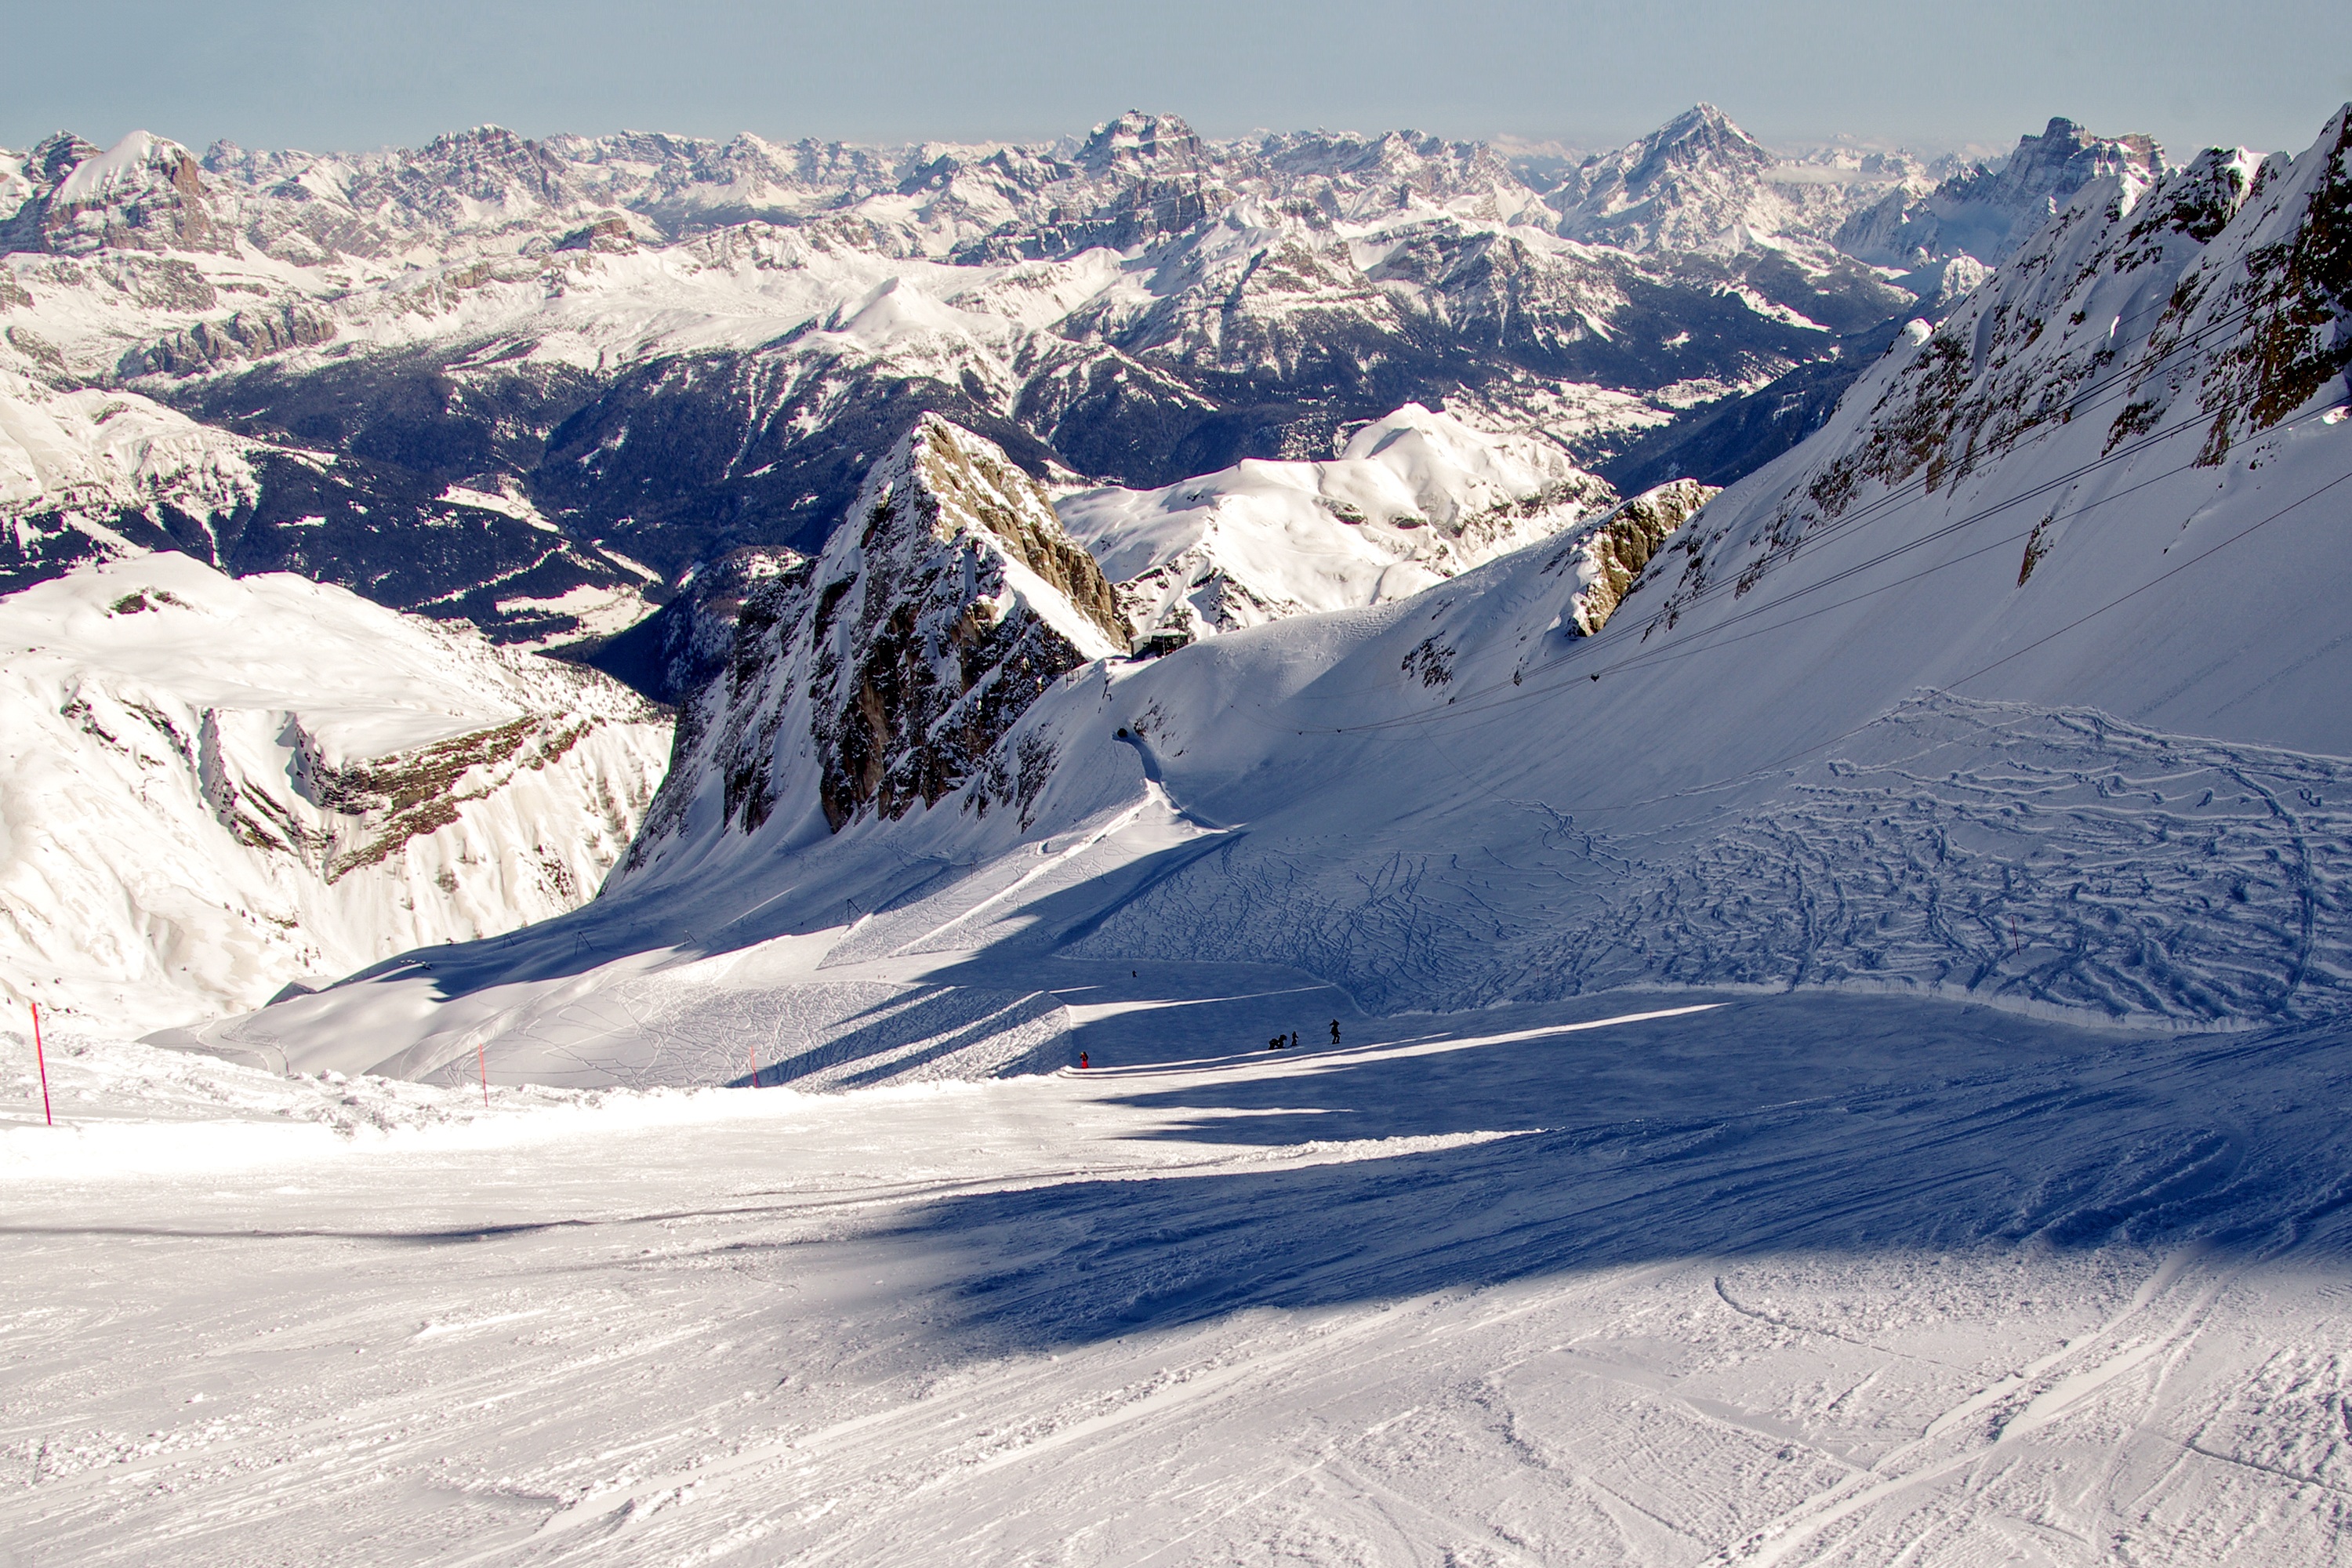
mountain, snow, cold, winter, white, mountain range, weather, italy, skiing, season, ridge, winter landscape, winter sport, sports, resort, alps, ski, veneto, piste, sci, dolomites, belluno, landform, ski touring, marmolada, nordic skiing, ski mountaineering, ski equipment, mountainous landforms, geological phenomenon, dolomiti superski